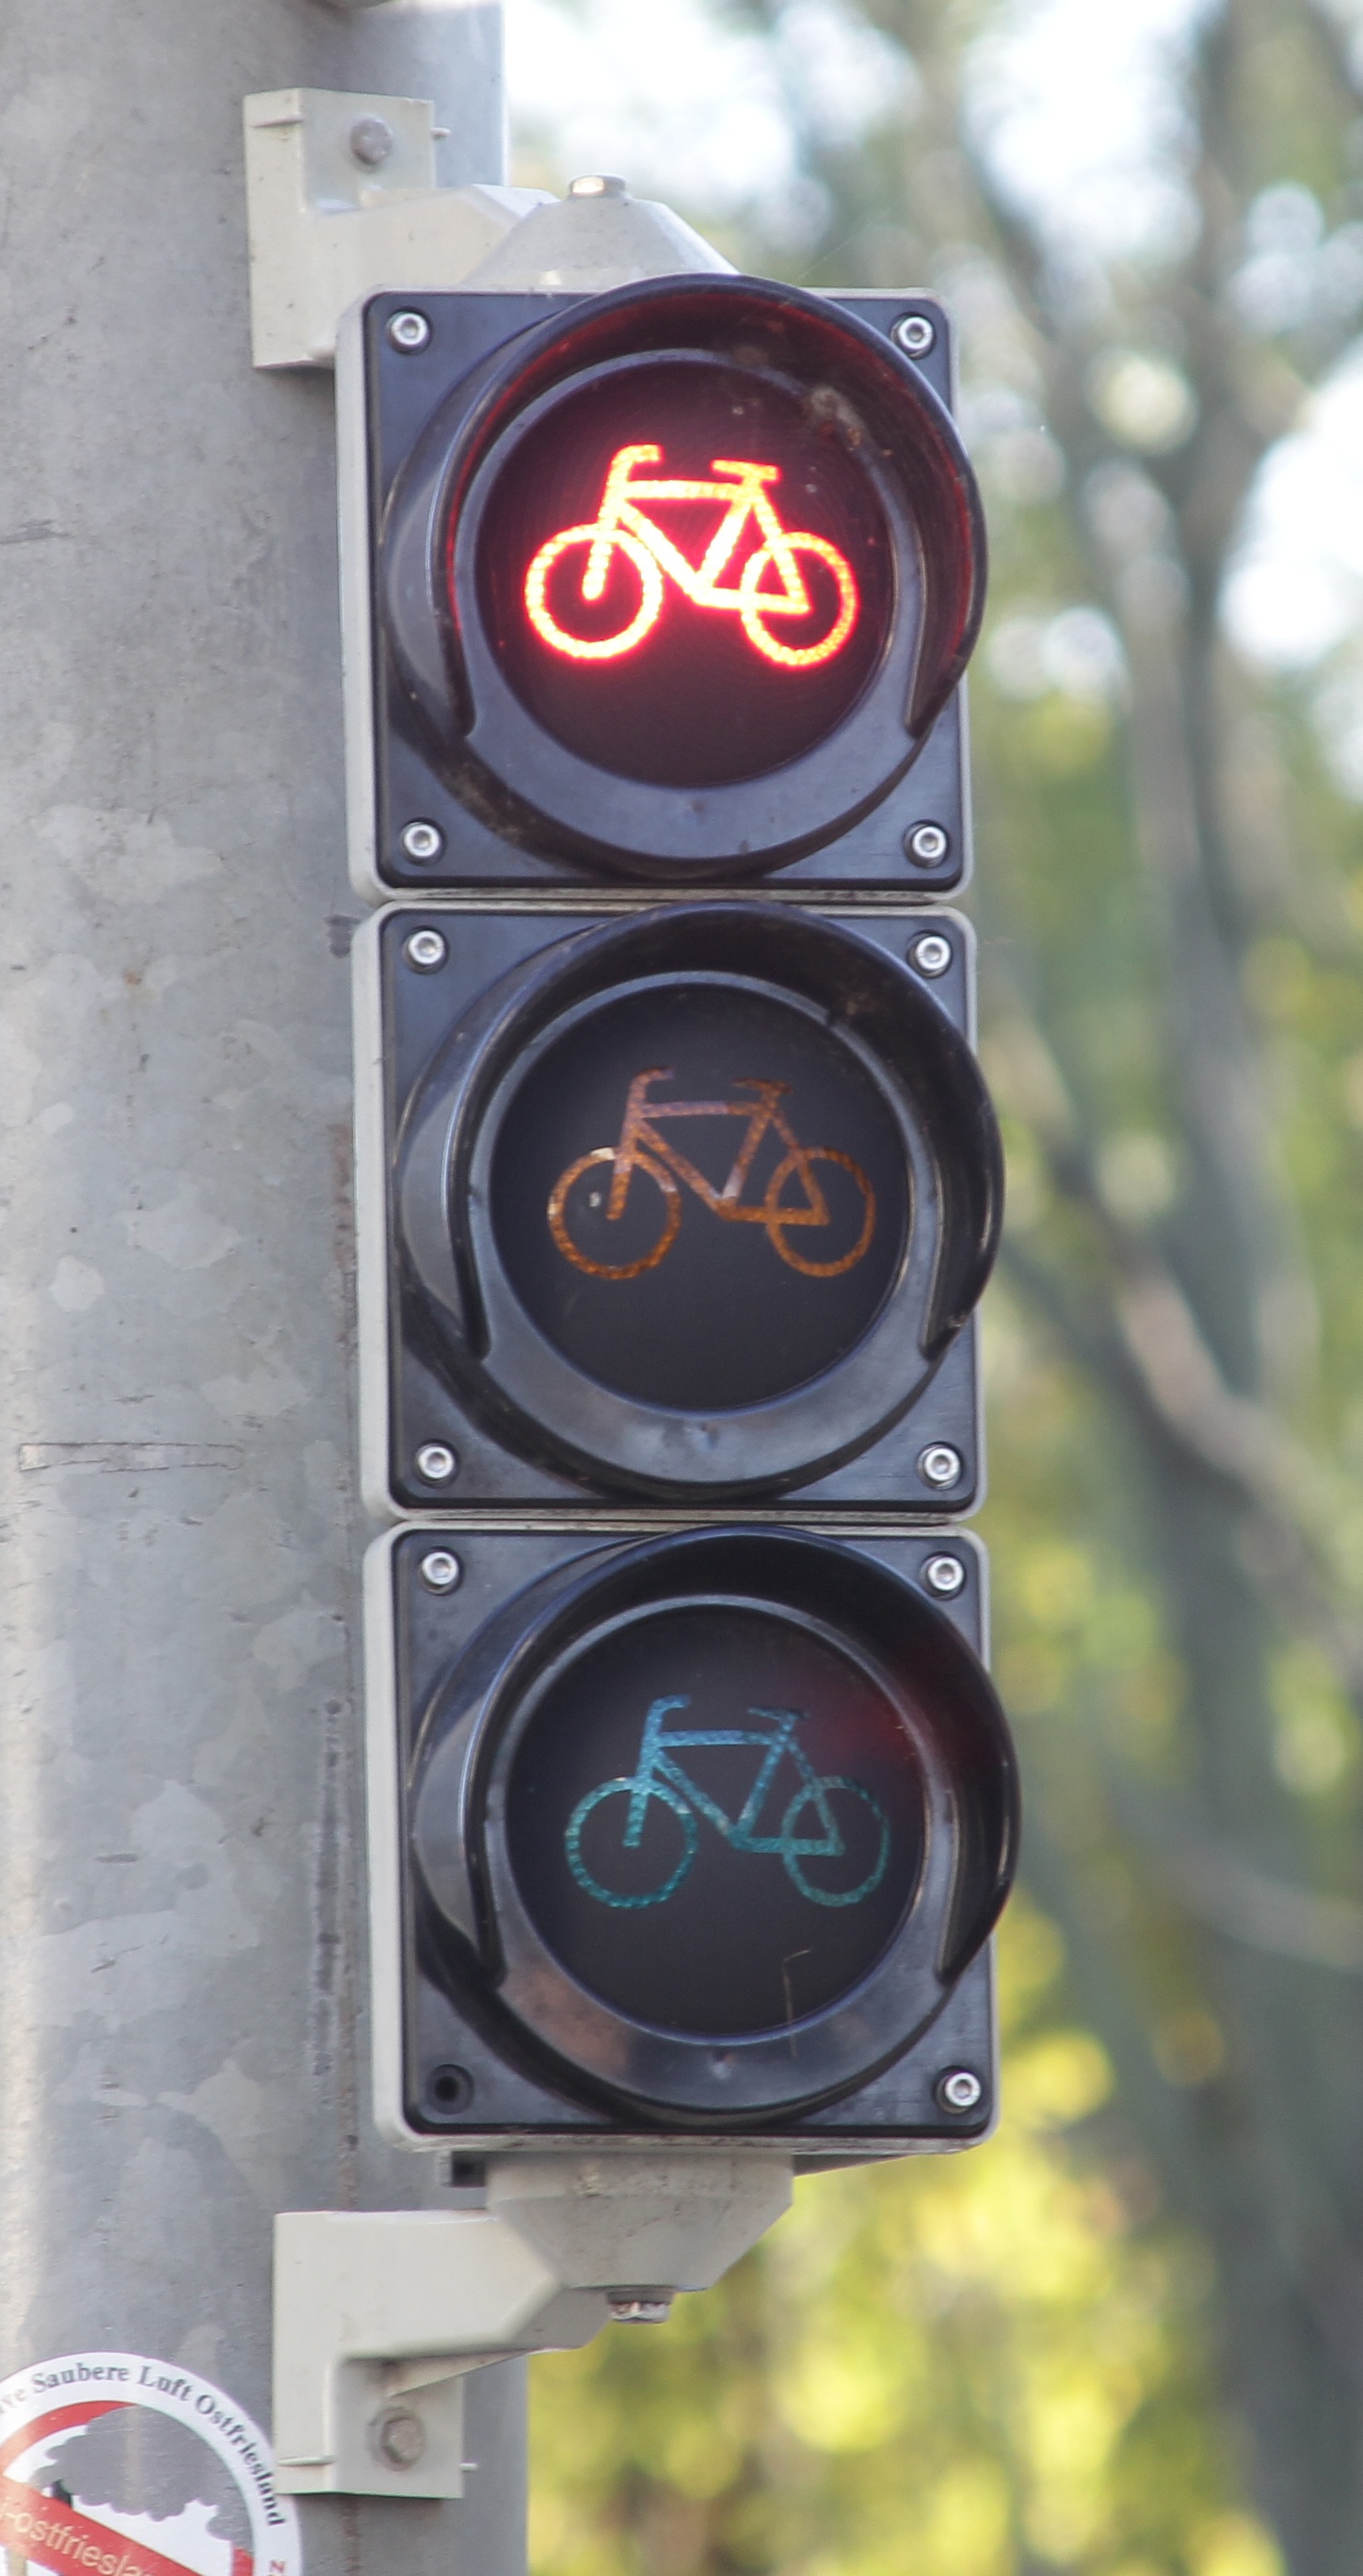
light, road, traffic, number, bike, sign, red, signage, lighting, traffic light, light fixture, stop, cyclists, red light, traffic lights, light signal, rules of the road, traffic signal, stand still, signaling device, bike lights